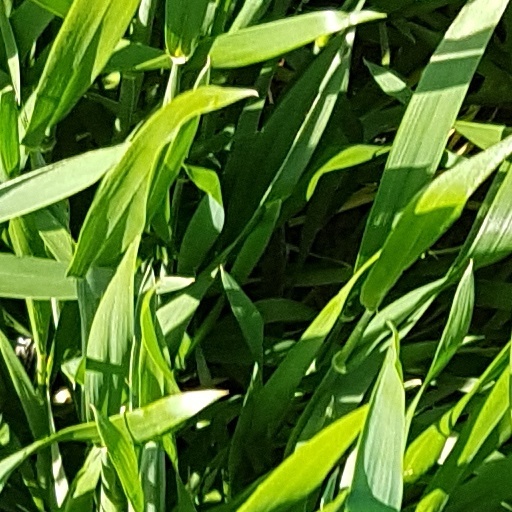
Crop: wheat